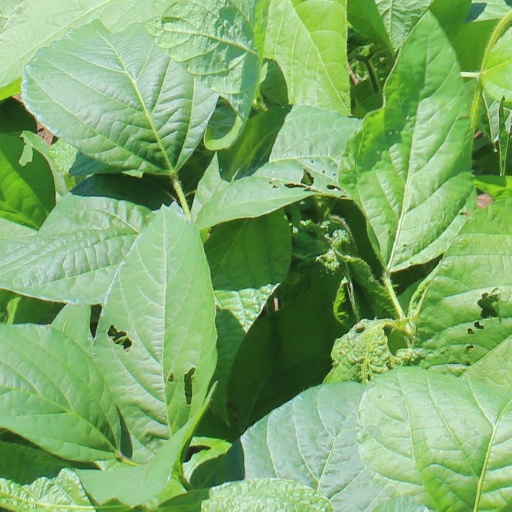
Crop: soybean